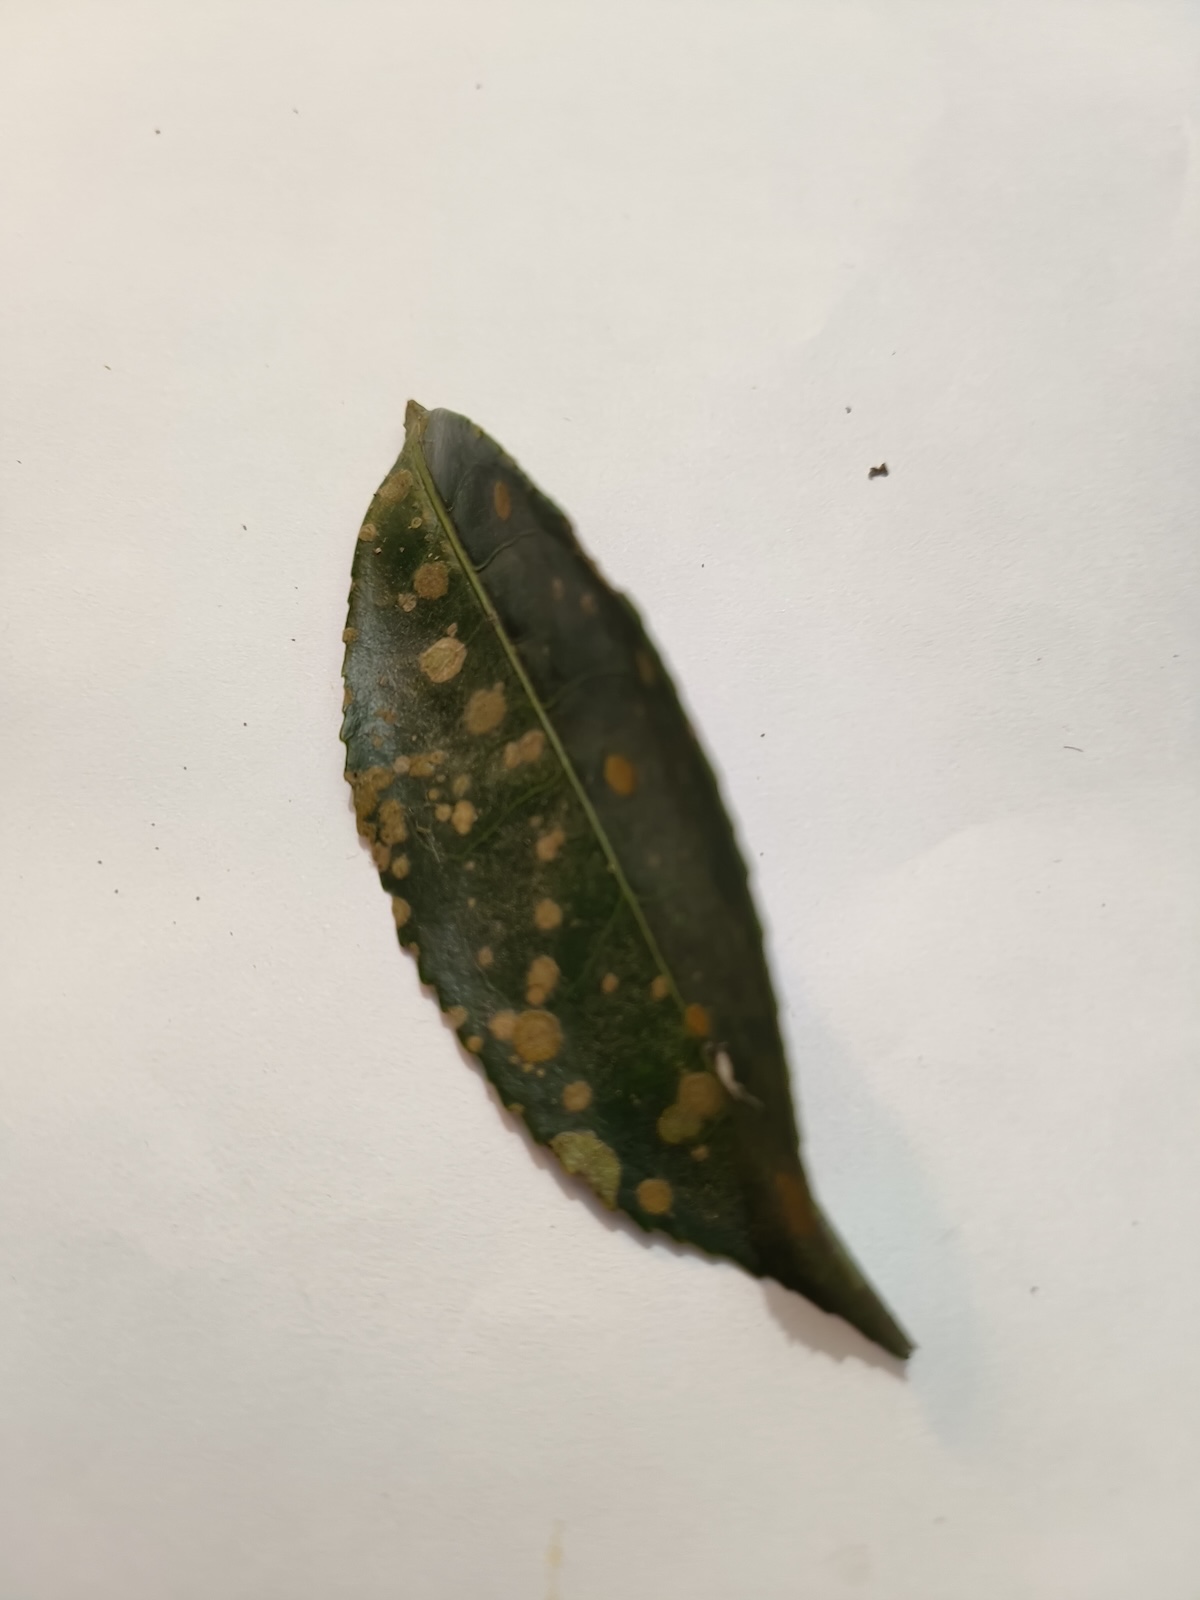
Label: Tea algal leaf spot